1988 New York Jets season

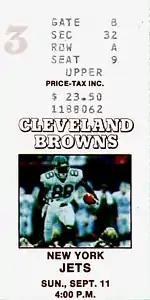
A ticket for a September 1988 game between the Jets and the Cleveland Browns.

The 1988 New York Jets season was the 29th season for the team and the 19th in the National Football League. It began with the team trying to improve upon its 6–9 record from 1987 under head coach Joe Walton. The Jets finished the season with a record of 8–7–1. Although for the second straight year they failed to qualify for the playoffs, they would play the spoiler, as a victory over their cross-town rival New York Giants in week 16 kept the Giants out of the playoffs due to a series of tiebreakers. For the third time in his career, Ken O'Brien had the lowest rate of interceptions among quarterbacks. He had 7 interceptions in 424 passing attempts.